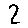
Label: 2